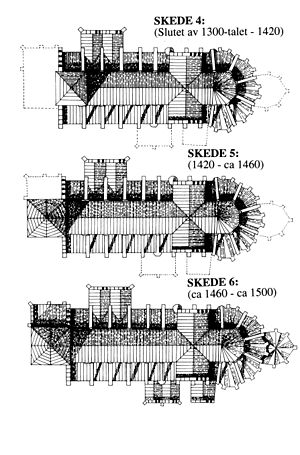
Sankt Petri Kirke (Malmø) / Bygningens historie
Sankt Petris ældste bygningsfaser. Rekonstruktion: Sven Rosborn.
Sankt Petri Kirke er Malmøs største kirke. Den er opført 1300-tallet som en basilika i gotisk stil og består af tre skibe og et tværskib. Tårnet er 105 meter højt. Traditionen siger at højalteret er indviet i 1319.